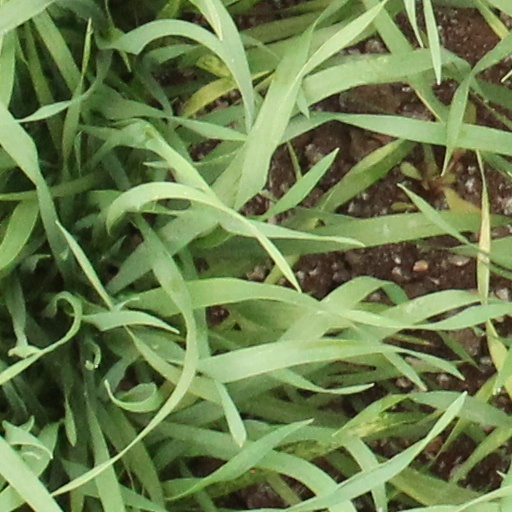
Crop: wheat